John Lopez

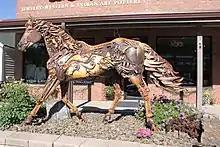
The "Iron Star" Is displayed in Hill City, South Dakota

Lopez's art works have been exhibited across the United States, including Governor's Hunt Art Show, Pierre, South Dakota, Black Hills Stock Show, Rapid City, South Dakota, Sculpture in the Park, Loveland, Colorado, ProRodeo Hall of Fame, Colorado Springs, Colorado, AAEA Fall Showcase of the Equine Art, Lexington, Kentucky, The Western Spirit Art Show, Cheyenne Frontier Days, Wyoming, and Dahl Fine Arts Center, Rapid City, South Dakota in 2009 among others.